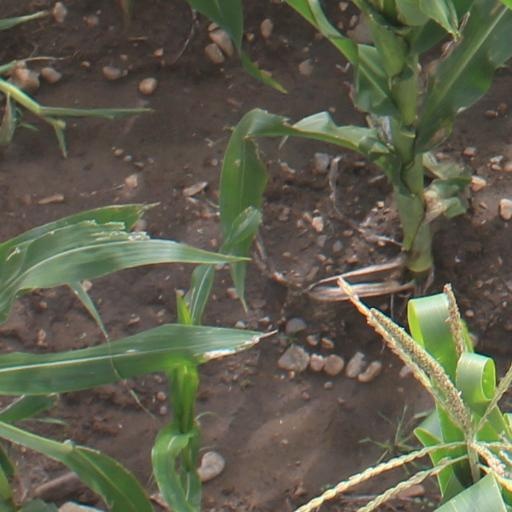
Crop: maize; corn